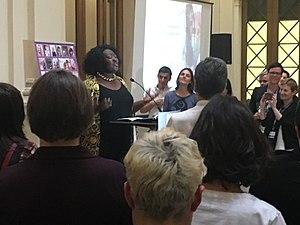
Phyll Opoku-Gyimah aussi connue sous le nom de Lady Phyll est une militante LGBTQI, fonctionnaire et syndicaliste britannique. Elle est également connue en tant que chroniqueuse du journal lesbien Diva.
La Conférence lesbienne* européenne est l'une des premières conférences indépendantes lesbiennes en Europe, qui s'est tenue du 5 au 8 octobre 2017 à la Brotfabrik à Vienne, en Autriche.